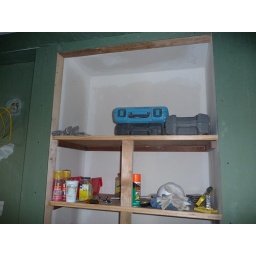
the top shelf of the HUGE built-in Cindy made in bathroom